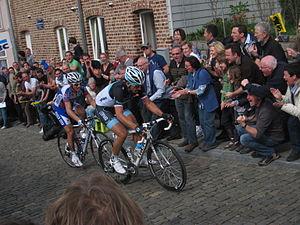
La 95ᵉ édition du Tour des Flandres s'est déroulée le 3 avril 2011 avec une victoire de Nick Nuyens au sprint devant Sylvain Chavanel et Fabian Cancellara. Il s'agit de la septième épreuve de l'UCI World Tour 2011.
Le Tour des Flandres, aussi connu comme « De Ronde », est une course cycliste sur route annuelle belge, réservée aux professionnels. Il a lieu au début d'avril, en Flandre et est depuis des années une des classiques flandriennes les plus importantes. Le Tour a eu une seule interruption, pendant la Première Guerre mondiale, et est organisé depuis 1919 de manière ininterrompue, la plus longue série de toutes les classiques cyclistes. Il s'agit de la course la plus importante en Flandre. Il fait partie de l'UCI World Tour et est organisé par Flanders Classics. Son surnom est la « Vlaanderens Mooiste ». La centième édition en 2016 bénéficie d'une campagne de promotion très médiatisée.